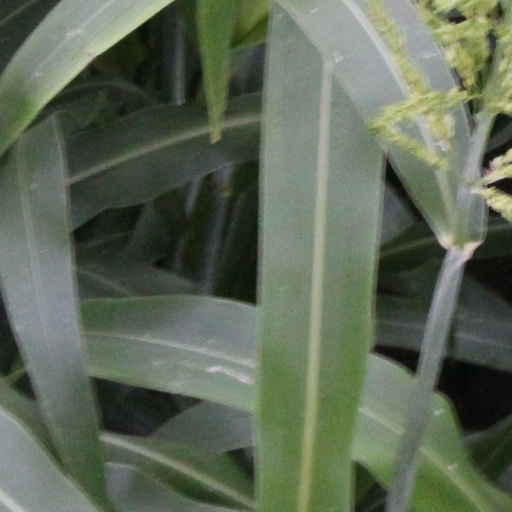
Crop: sorghum